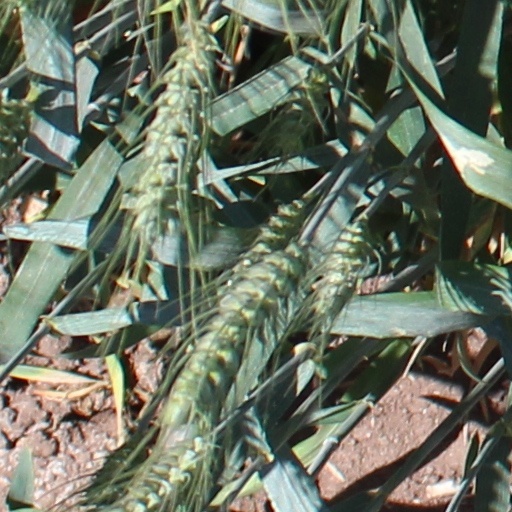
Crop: wheat